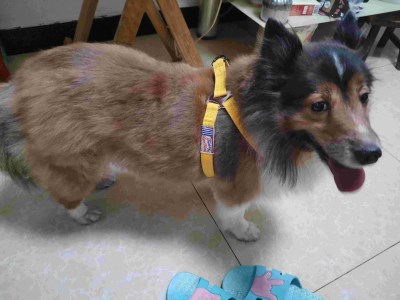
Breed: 274-n000110-Shetland_sheepdog